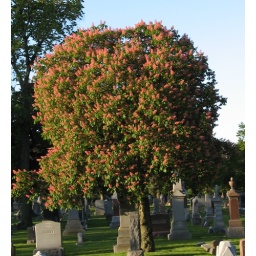
Cemetery tree in flower